Avi Wigderson

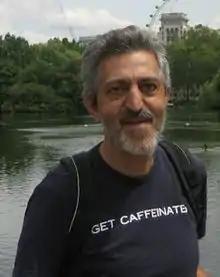
Wigderson in 2012

Avi Wigderson (born 9 September 1956) is an Israeli computer scientist and mathematician. He is the Herbert H. Maass Professor in the school of mathematics at the Institute for Advanced Study in Princeton, New Jersey, United States of America. His research interests include complexity theory, parallel algorithms, graph theory, cryptography, and distributed computing. Wigderson received the Abel Prize in 2021 for his work in theoretical computer science. He also received the 2023 Turing Award for his contributions to the understanding of randomness in the theory of computation.